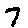
Label: 7